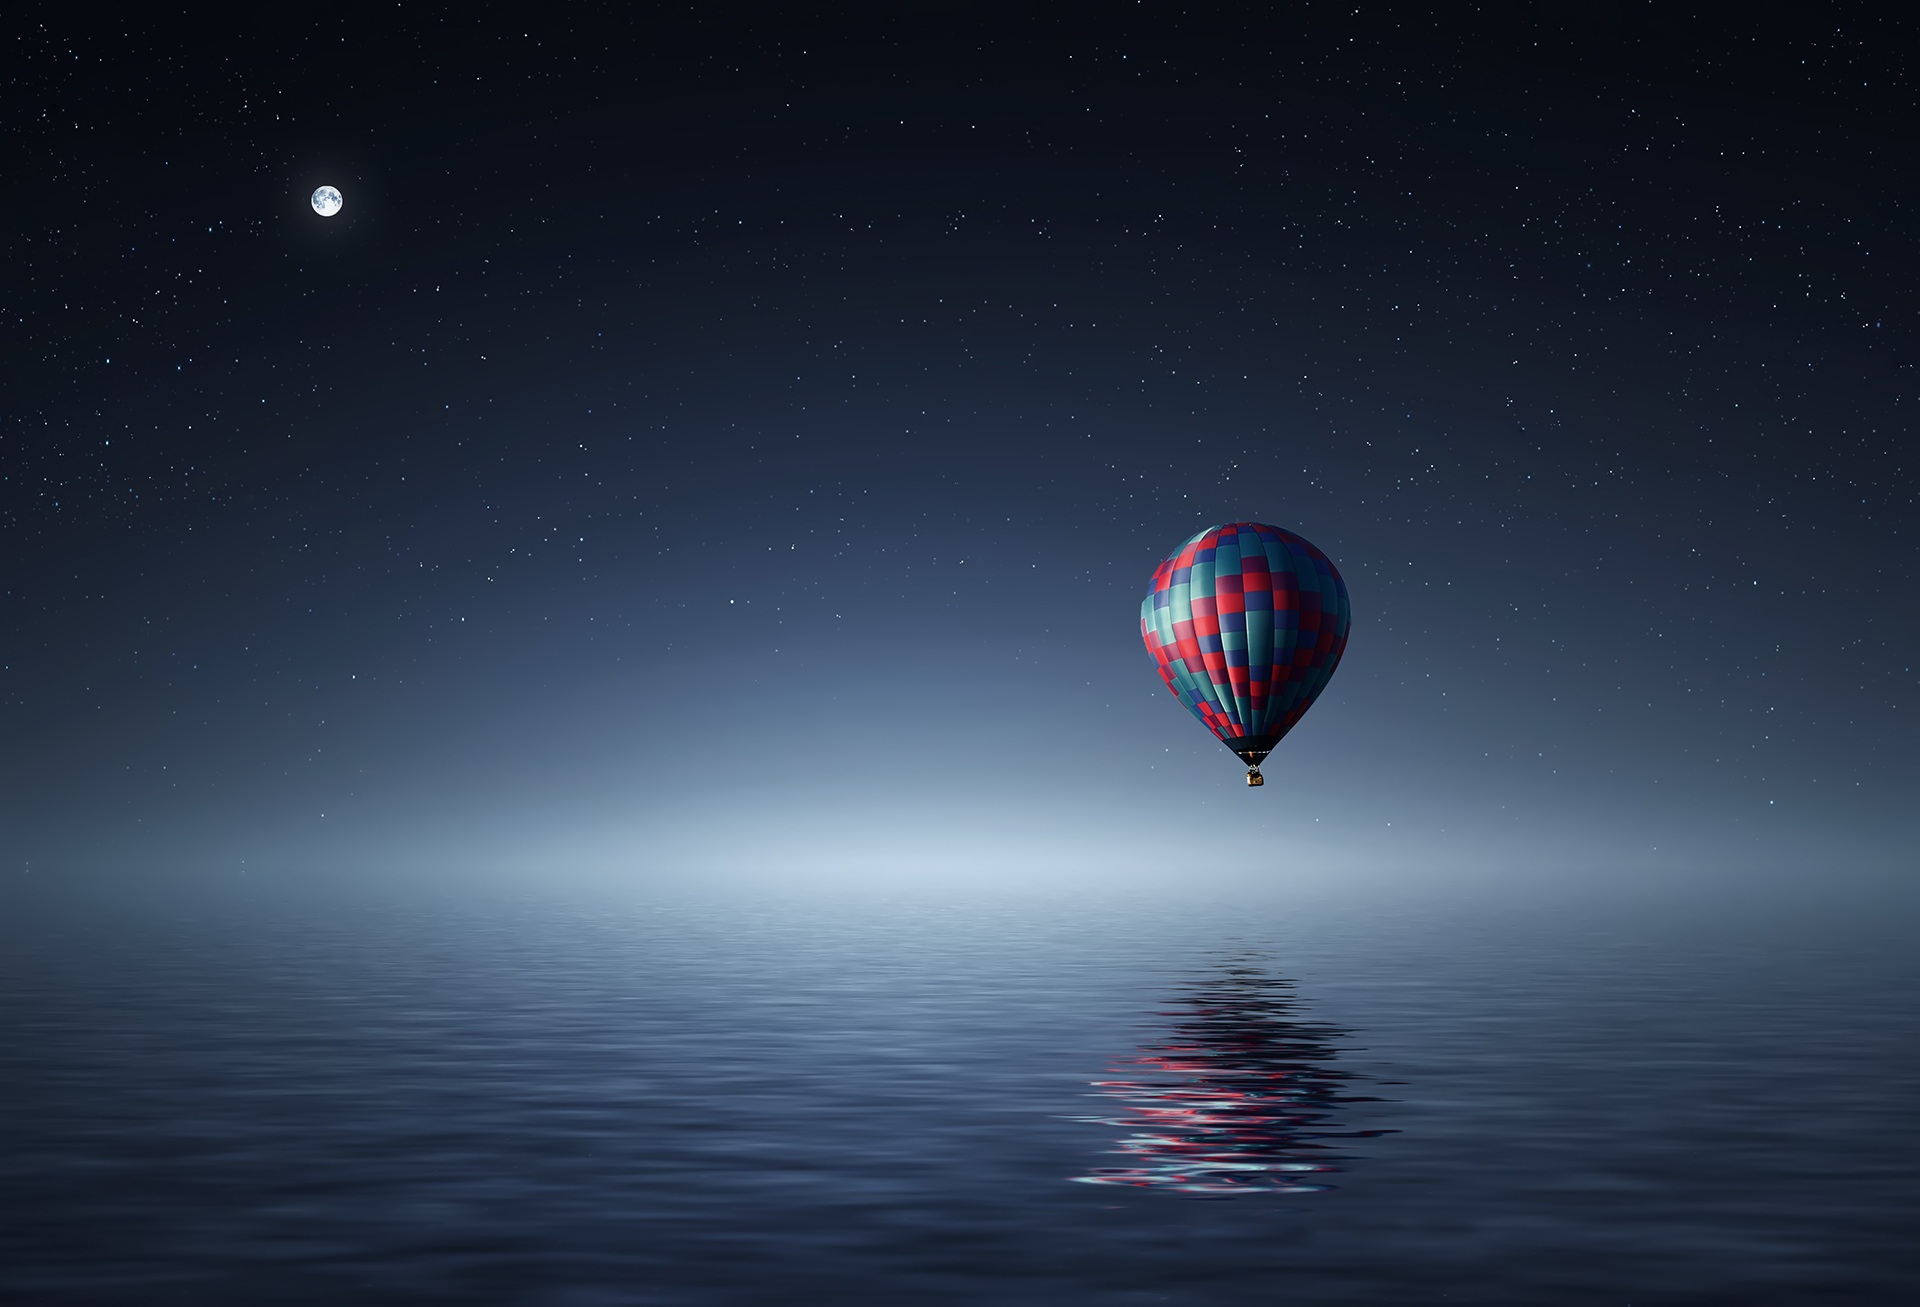
water, nature, horizon, sky, air, lake, hot air balloon, adventure, atmosphere, flying, fly, travelling, travel, aircraft, reflection, red, vehicle, scenic, flight, peace, two, blue, freedom, aerial, parachute, outer space, above, outdoors, moving, earth, single, stars, balloons, amazing, up, scene, low, over, baskets, filling, silent, harmony, screenshot, exciting, breathtaking, astronomical object, incredible, atmosphere of earth, computer wallpaper